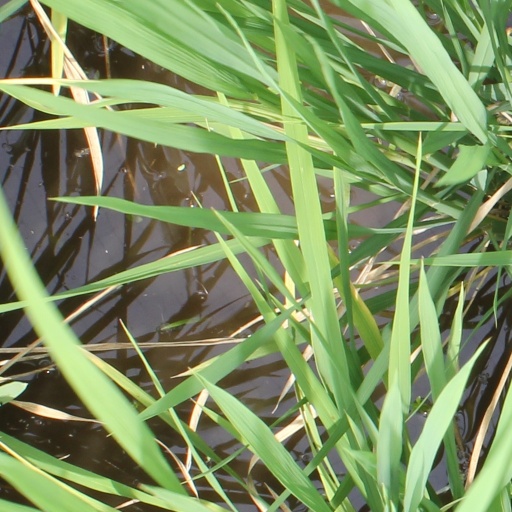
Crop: rice